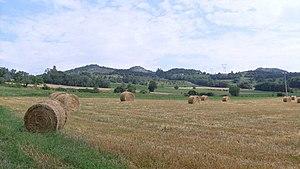
Jarjayes (Hautes-Alpes)
Jarjayes est une commune française située dans le département des Hautes-Alpes, en région Provence-Alpes-Côte d'Azur.